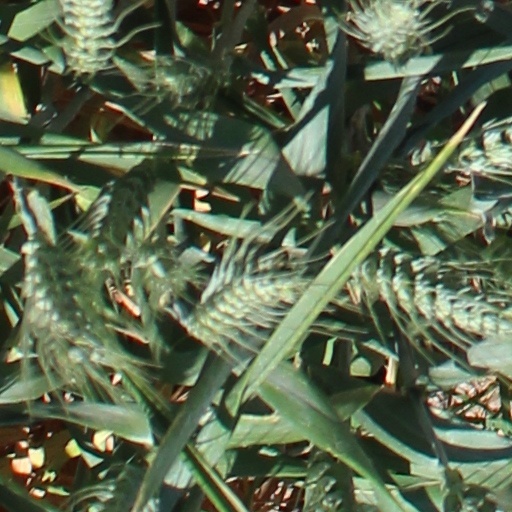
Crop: wheat